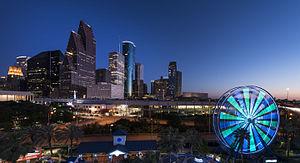
Carol McKinney dite Carol M. Highsmith est une photographe, auteure et éditrice qui a photographié dans tous les États des États-Unis, aussi bien dans le district de Columbia qu'à Porto Rico.